The Heart of Everything World Tour

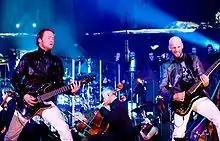
Ruud Jolie and Robert Westerholt, at the Ahoy Arena in Rotterdam.

"The Heart of Everything Tour" was the first world tour for the band, in which they visited South American countries, as Brazil, Argentina and Chile for the first time. The band also performed at several large European festivals, such as Pinkpop, Pukkelpop and Download which helped the band to reach the status of a mainstream band throughout Europe, as The Heart of Everything appeared in several European charts.